Monarchy (TV series)

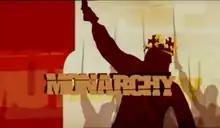
"Monarchy" title card

Monarchy is a Channel 4 British TV series by British academic David Starkey charting the political and ideological history of the English monarchy from Anglo-Saxon England to modern history. The show also aired on PBS stations throughout the United States, courtesy of PBS-member station WNET. In Australia, all four seasons were broadcast on ABC1 from May 2005 onwards.